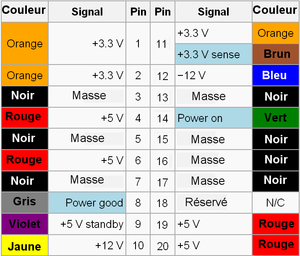
Schéma de fonctionnalité des broches d'alimentation ATX 20 pins d'ordinateur. Un schéma équivalent pour les broches d'alimentation ATX 24 pins existe aussi au nom de PowerSupplyUnit_24Pins.png
Le bloc d’alimentation, ou simplement l’alimentation, d'un PC est le matériel informatique l'alimentant. L’alimentation est chargée de convertir la tension électrique du secteur en différentes tensions continues TBT, compatibles avec les circuits électroniques de l’ordinateur.